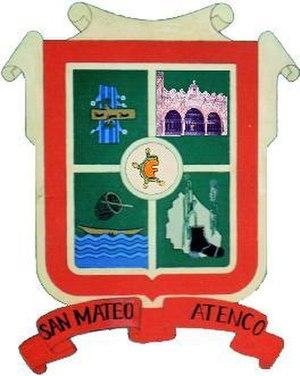
San Mateo Atenco est une ville de l'État de Mexico, au Mexique.